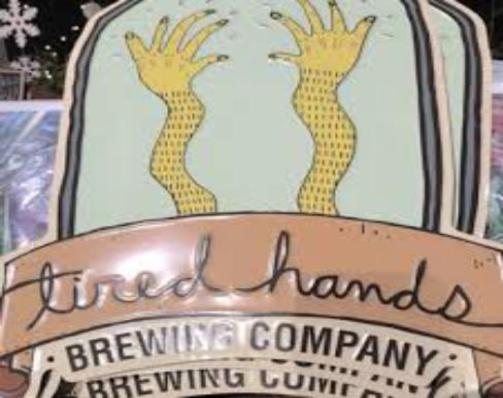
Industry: Food